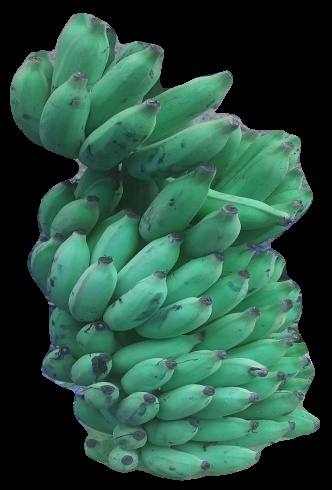
Variety: elakki-bale
Grade: grade2